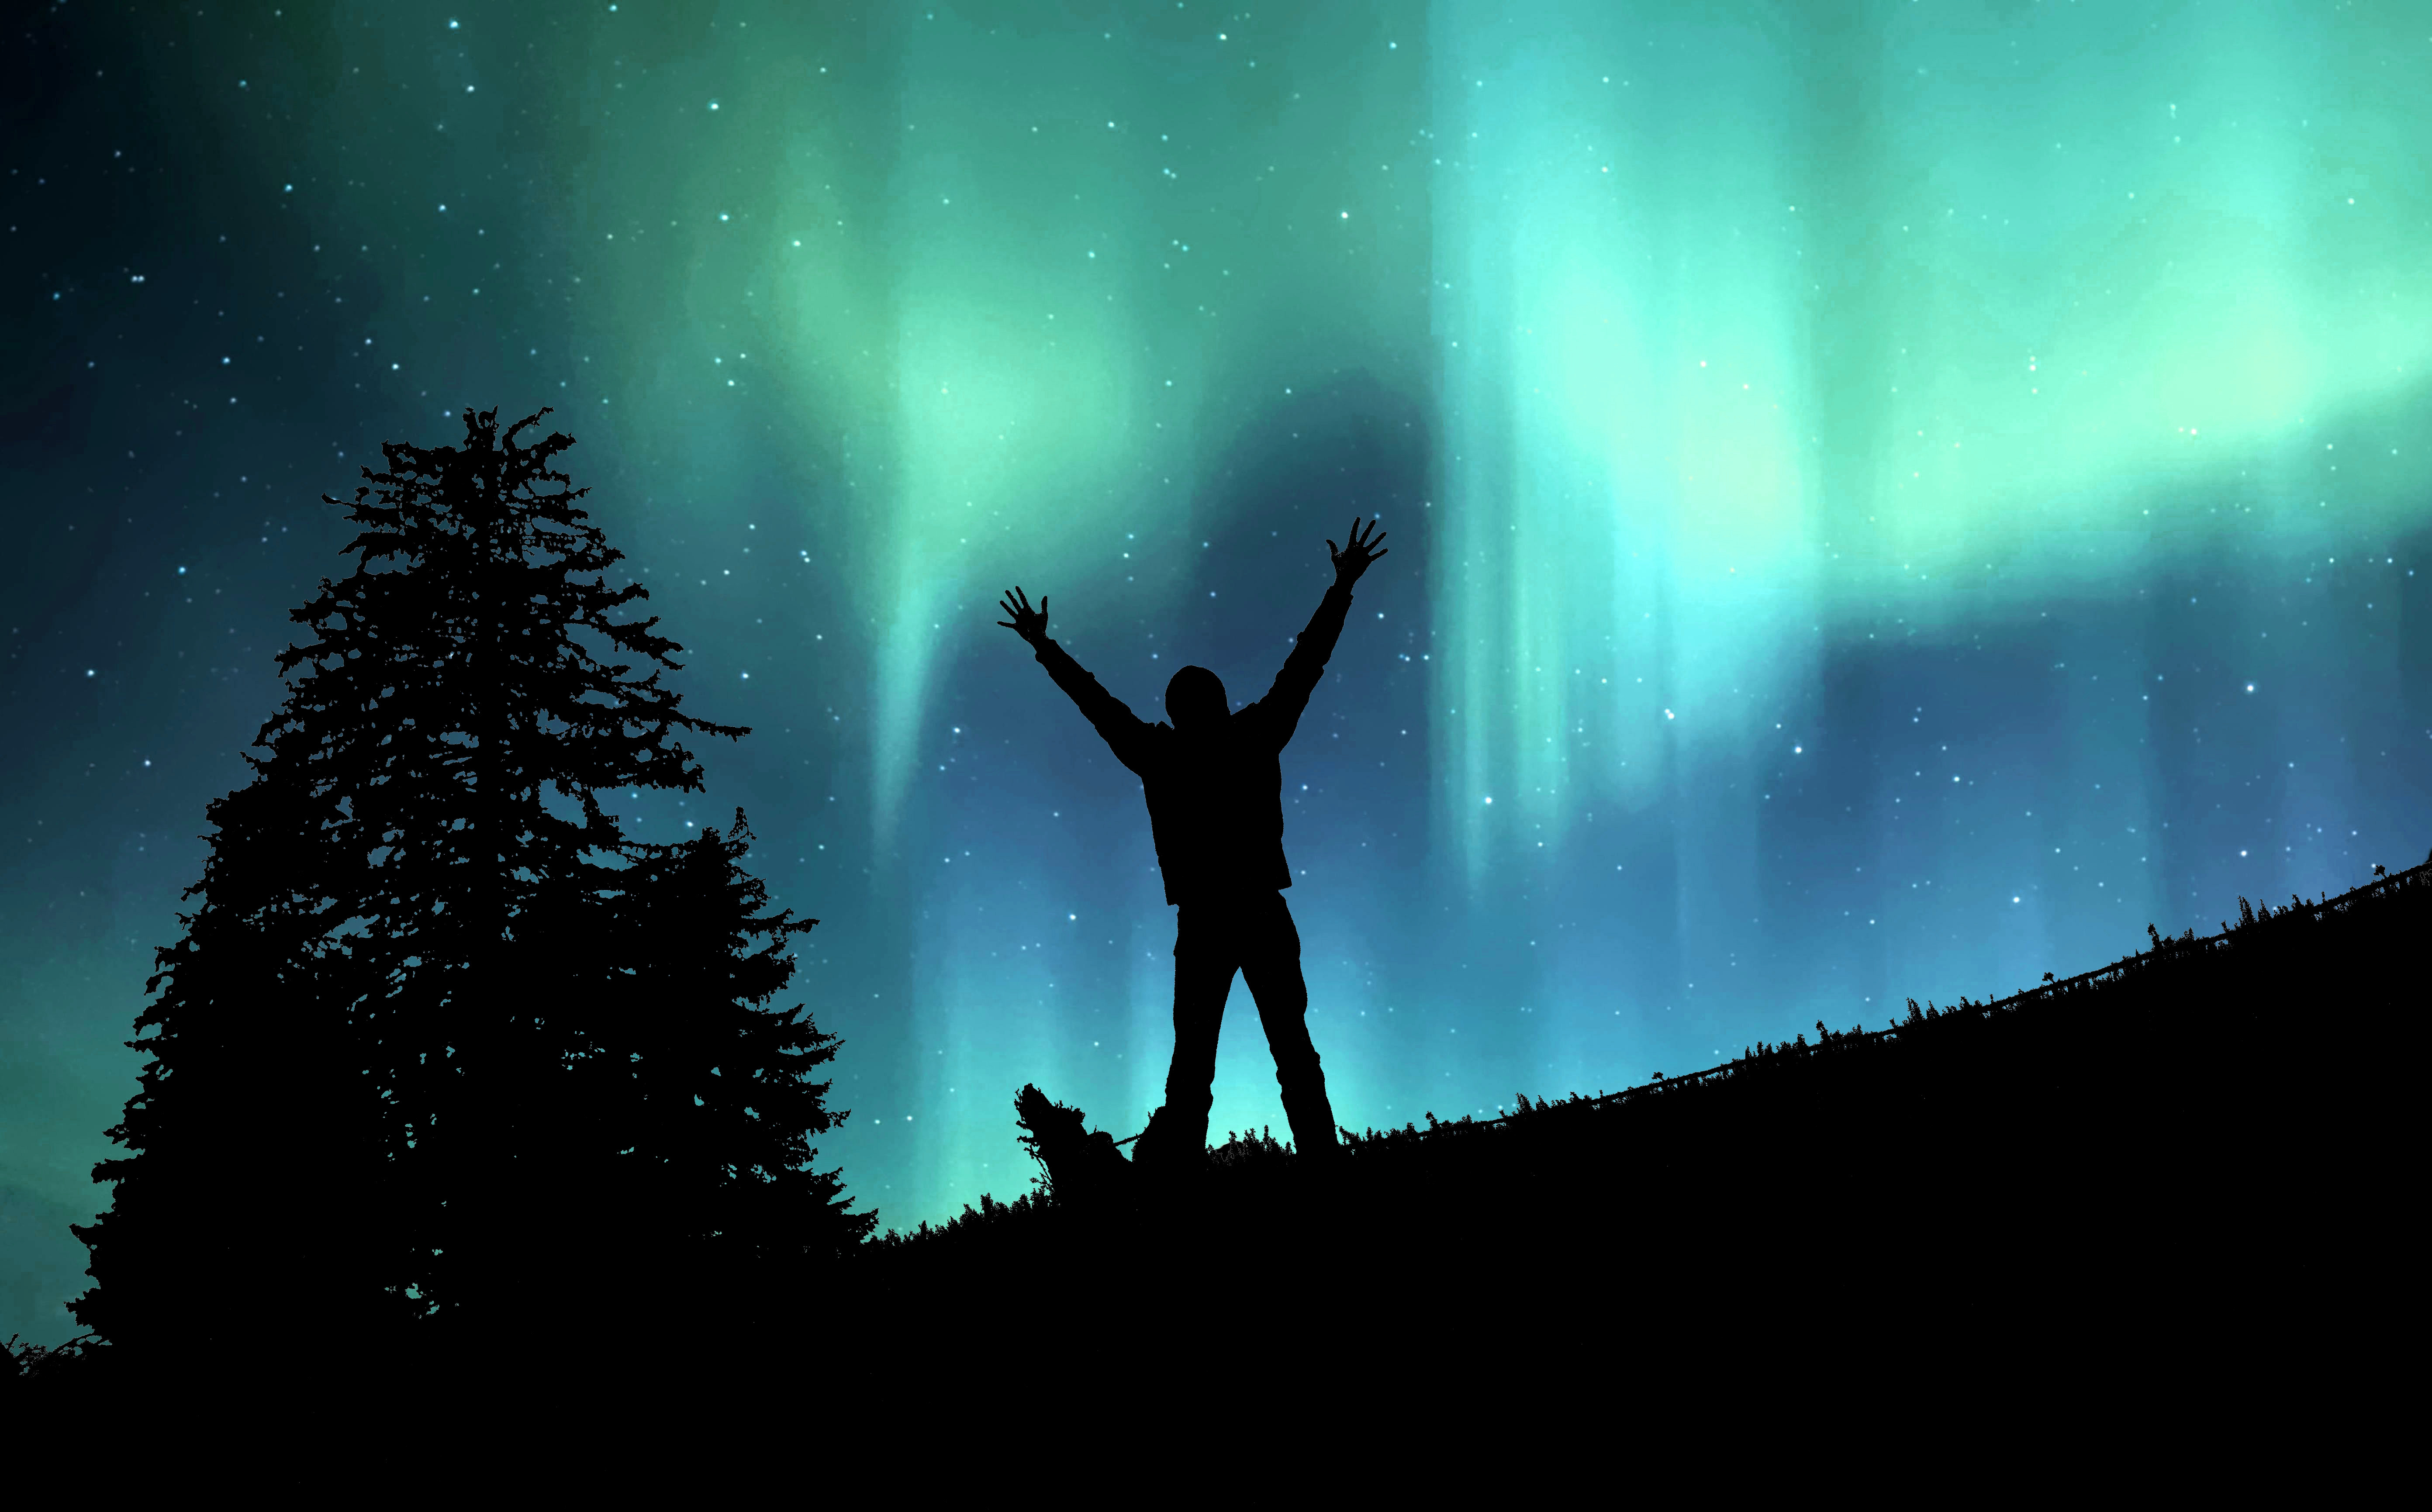
polar, aurora, borealis, aurora borealis, northern lights, polar lights, winter, norway, pole, sky, night, atmosphere, dark, green, colorful, astronomy, alaska, man, person, shadow, silhouette, stars, phenomenon, nature, mountain, adventure, travel, expedition, ice, arctic, tourism, trip, snowy landscape, ice adventure, boreal auroras, outdoor, scenic, color, space, iceland, attraction, sweden, dancing, finland, northern, north, scandinavia, glow, swirl, lights, magical, magnetic, celestial, discharge, ionosphere, light, dawn, solar, watching, midnight, astronomical object, solar winds, energy, freedom, field, figure, arms, hands up, body, tree, furtree, christmas, christmas tree, spirit, evening, morning, rays, wave, waves, religion, god, soul, cosmos, universe, feng shui, creation, phantasy, fairy, mystical, miracle, wonder, esoteric, People in nature, photography, darkness, landscape, forest, plant